HMS Inconstant (1868)

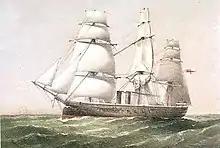
"Inconstant" in 1872

"Inconstant", the fifth ship of her name to serve in the Royal Navy, was laid down on 27 November 1866 at Pembroke Dockyard, Wales. The ship was launched on 25 March 1872 by Lady Muriel Campbell, daughter of John Campbell, 2nd Earl Cawdor. "Inconstant" was transferred to Portsmouth Dockyard to finish fitting out and was commissioned on 12 August 1869 by Captain Elphinstone D'Oyly D'Auvergne Aplin for duty with the Channel Squadron. He was relieved by Captain Charles Waddilove on 13 September 1870. The following year the ship was assigned to the Detached Squadron, commanded by Rear-Admiral Frederick Seymour, which visited ports in Scandinavia after "Inconstant" joined them at Gibraltar, finally arriving at Spithead on 11 October 1871. The ship was paid off in 1872 and spent the next eight years in reserve.